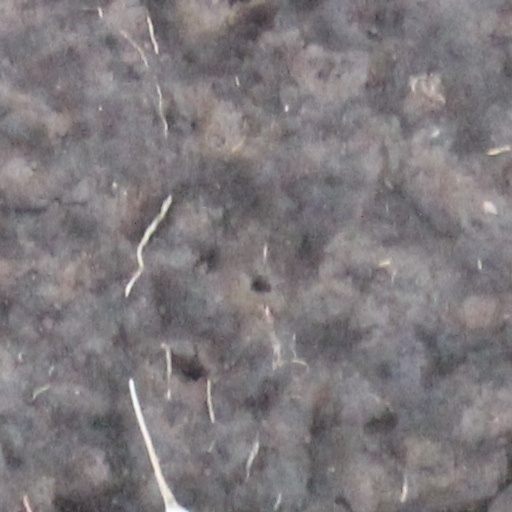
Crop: wheat